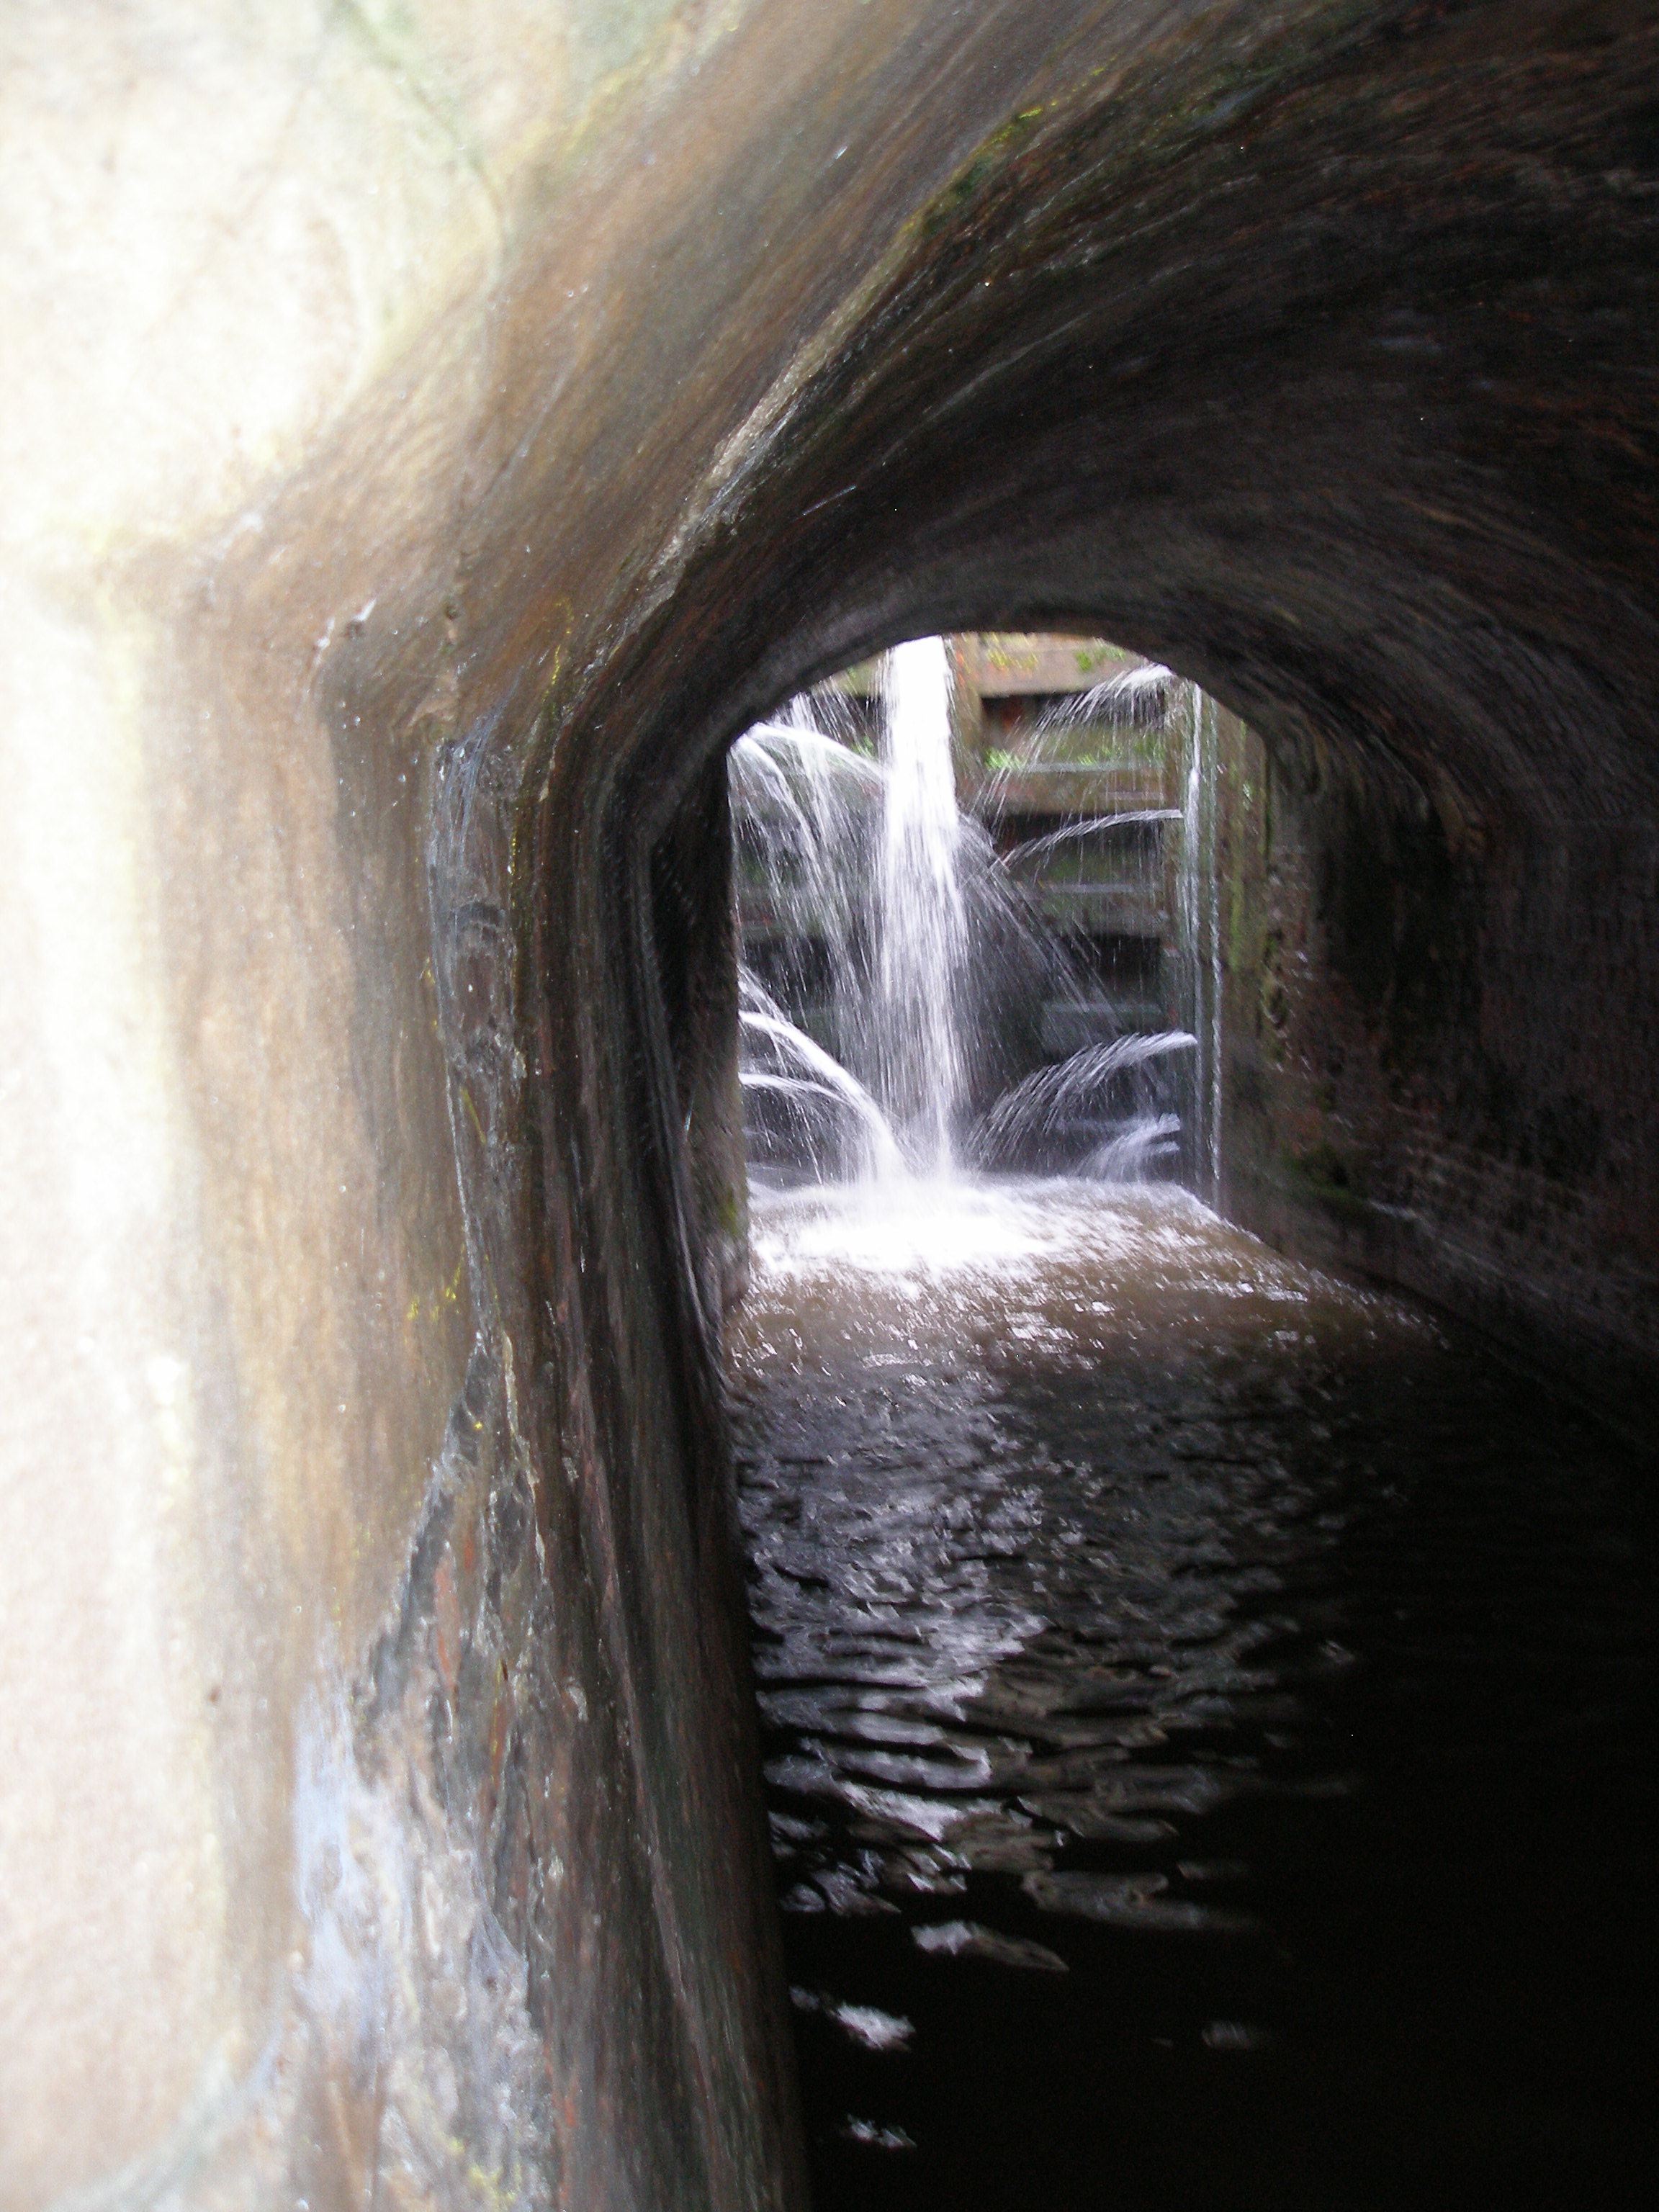
tunnel, formation, infrastructure